Atlas of Peculiar Galaxies

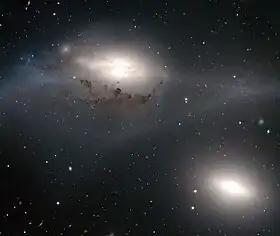
Galaxy pair NGC 4435 and NGC 4438 (Arp 120)

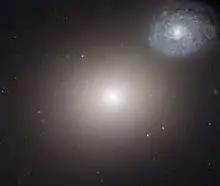
Messier 60 and NGC 4647 (Arp 116)

This is another category in which the majority of objects are interacting galaxies. As noted in the category name, the spiral galaxies look perturbed. Arp originally described some of the elliptical galaxies as repelling.